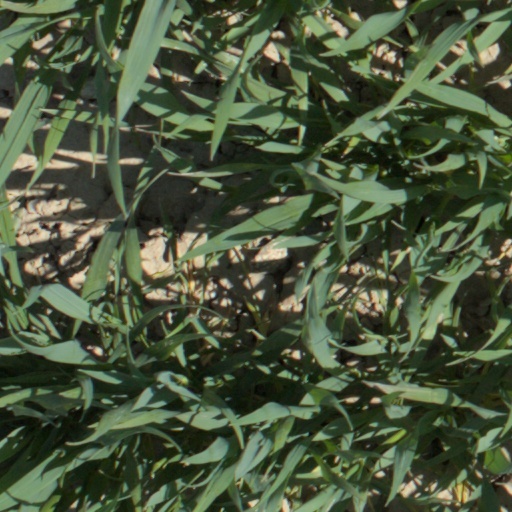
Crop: wheat